History of the Russian Federation

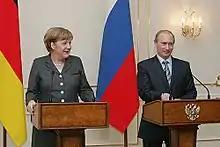
Putin with Chancellor of Germany Angela Merkel in March 2008

On 14 March 2004, Putin was elected to the presidency for a second term, receiving 71% of the vote. The Beslan school hostage crisis took place in September 2004, in which hundreds died. Many in the Russian press and in the international media warned that the death of 130 hostages in the special forces' rescue operation during the 2002 Moscow theater hostage crisis would severely damage President Putin's popularity. However, shortly after the siege had ended, the Russian president enjoyed record public approval ratings – 83% of Russians declared themselves satisfied with Putin and his handling of the siege.